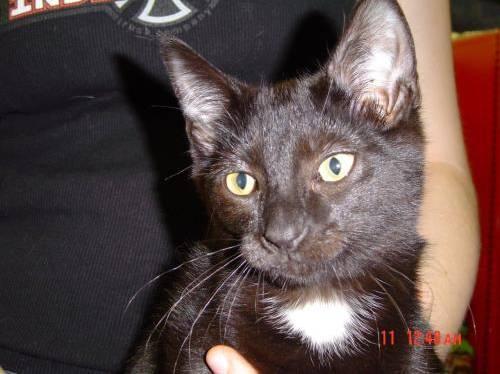
cat